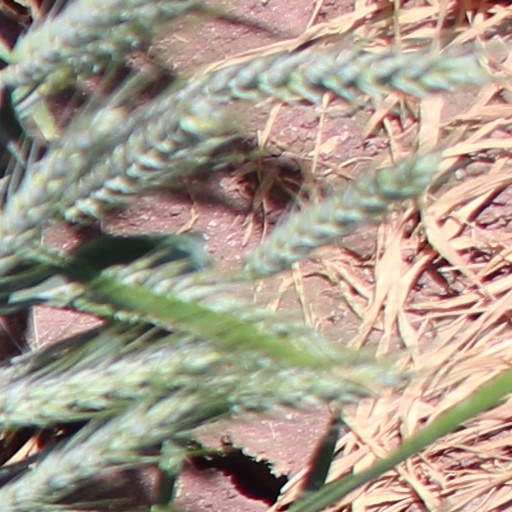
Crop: wheat